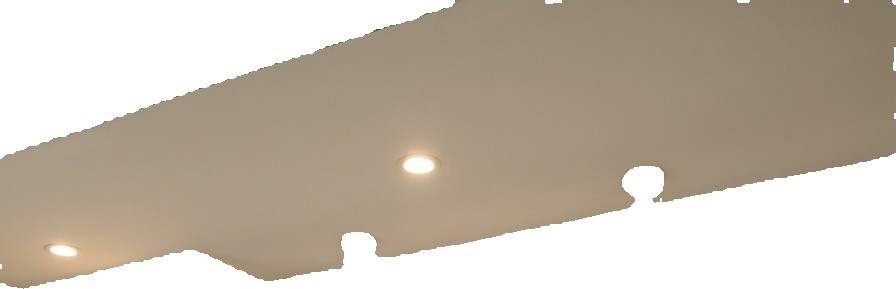
Surface category: ceiling